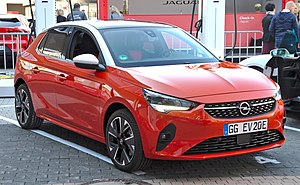
Opel Corsa
Opel Corsa er en minibil fra den tyske bilfabrikant Opel, som siden efteråret 1982 er blevet bygget i fire forskellige generationer, benævnt Corsa A til Corsa D. Corsa C var bygget på GMs Gamma-platform, og Corsa D på Fiats Punto-platform. Den næste generation er Corsa er planlagt til introduktion i 2014.